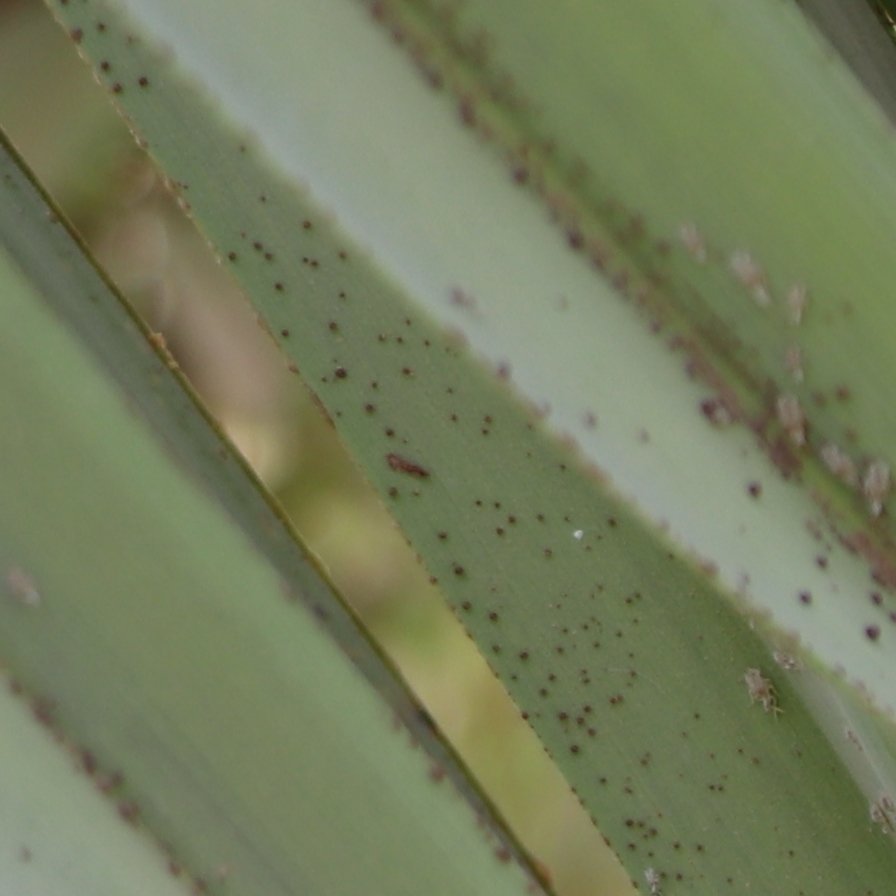
Label: Dubas